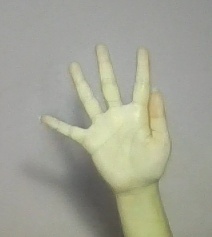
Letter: sheen